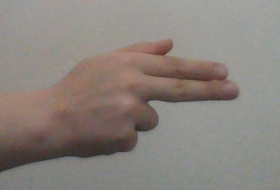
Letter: ghain